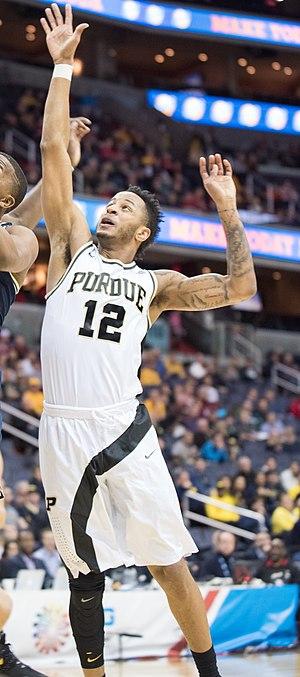
Vincent Edwards, né le 5 avril 1996 à Middletown dans l'Ohio, est un joueur américain de basket-ball évoluant au poste d'ailier.